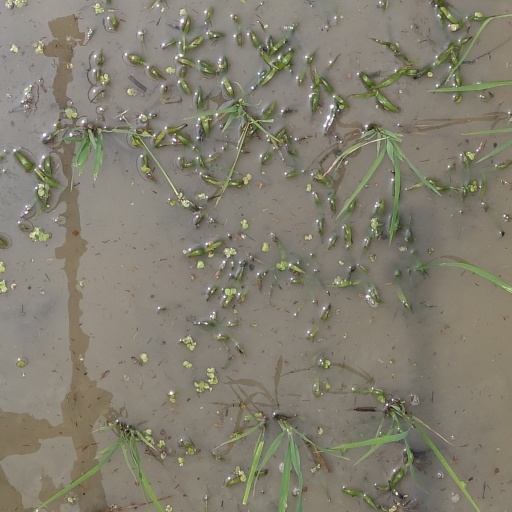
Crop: rice